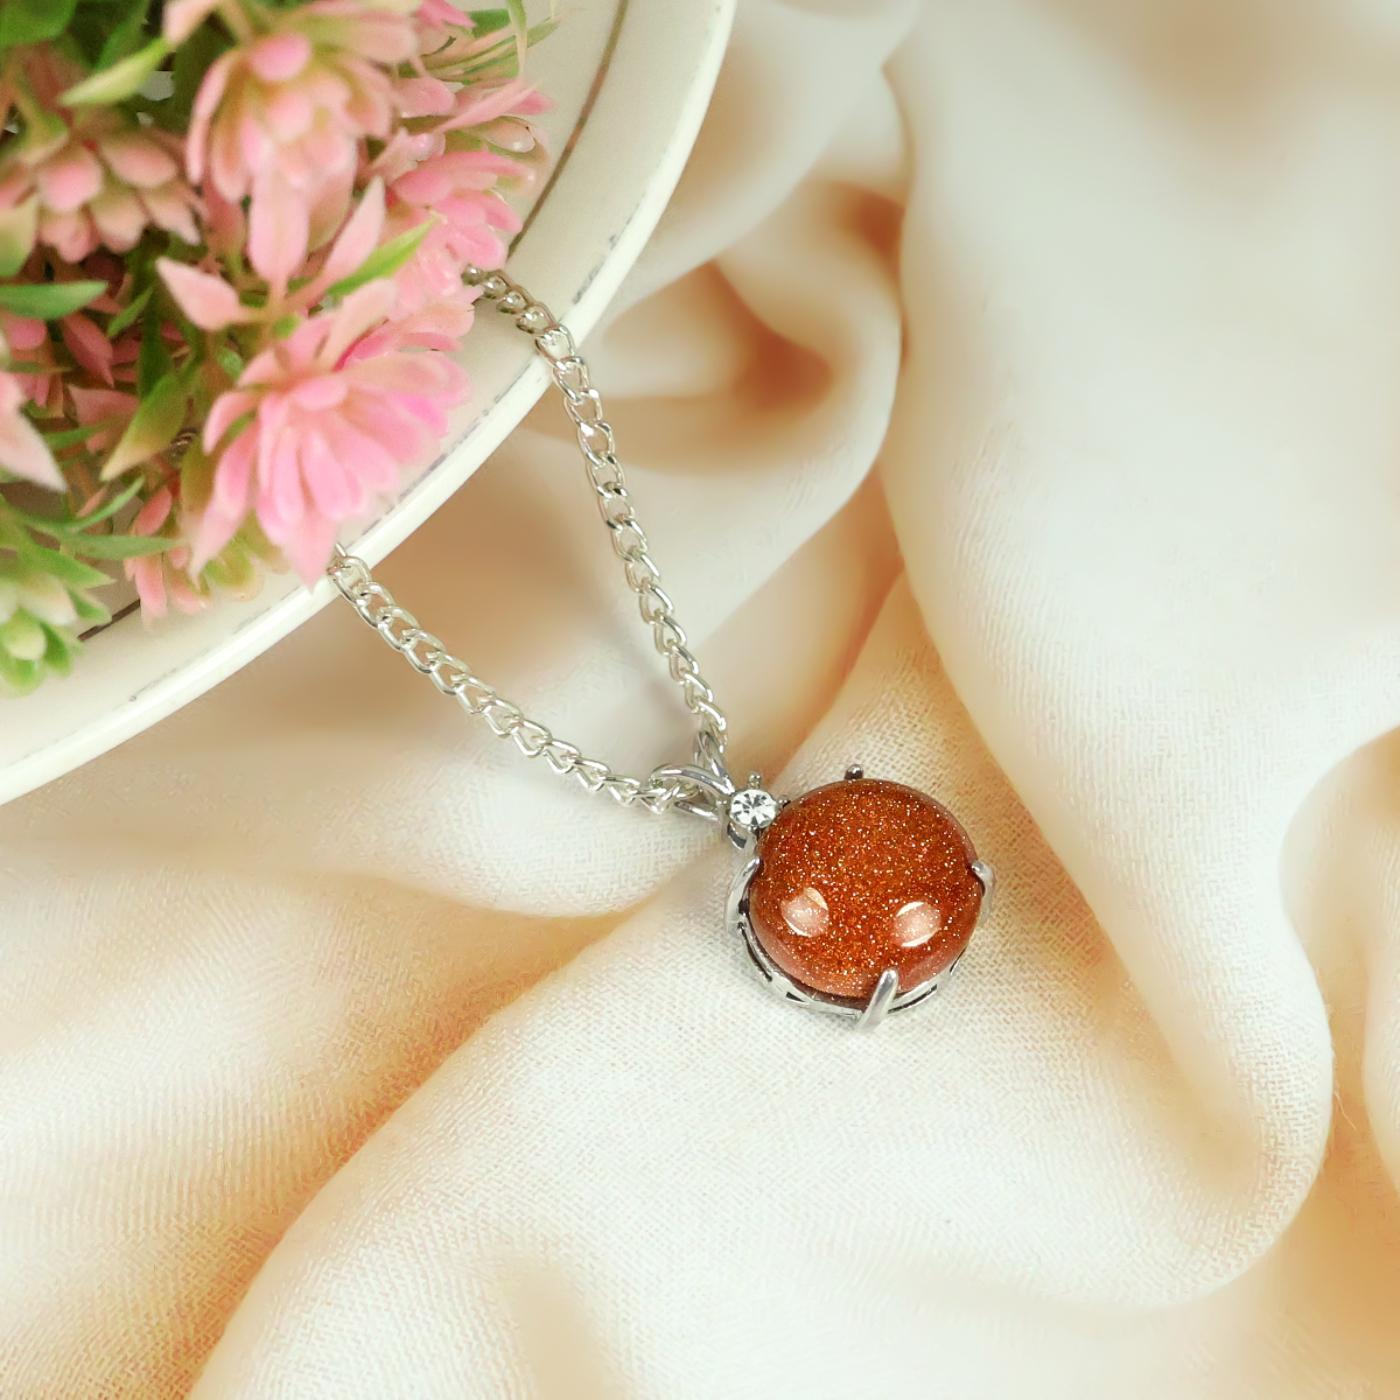
Reiki Crystal Products Goldstone Brown Round Shape Pendant For Reiki Healing And Crystal Healing
Type: Necklaces & Pendants
Brand: Reiki Crystal Products
Price: Rs. 349
Natural Crystal Stone Pendant | Height : 25 mm | Length - 20 mm Approx. Pendant Charged By Reiki Grand Master & Vastu Expert
Features: Natural Crystal Stone Pendant | Height : 25 mm | Length - 20 mm Approx. Pendant Charged By Reiki Grand Master & Vastu Expert,Natural Healing Stone Pendant for Reiki Healing, Crystal Healing, Numerology, Tarot, Astrology & Feng Shui,100% Authentic, Original and Natural Healing Crystal / Stone - small holes, crack marks on the surface or inside the stones are often visible,Material : Natural Healing Stones See Images & Product Description For Healing Properties /Advantages,Stylish Party-Daily-Office-Casual Wear Reiki Healing Stone Pendant / Locket for Men, Women, Boys, Girls. Best for Gifting & Personal Use.
Included: Pack Of 1 X Goldstone Brown Round Pendant